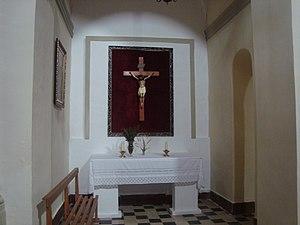
La Torre d'en Doménec, en valencien et officiellement depuis le 27 juin 2008, est une commune d'Espagne de la province de Castellón dans la Communauté valencienne. Elle est située dans la comarque de Plana Alta et dans la zone à prédominance linguistique valencienne.